Answer in natural language. Considering the relative positions, where is light brown wooden dresser with 10 drawers (highlighted by a red box) with respect to artistic colourful white paper drawing scenario (highlighted by a blue box)? Choose between the following options: left or right
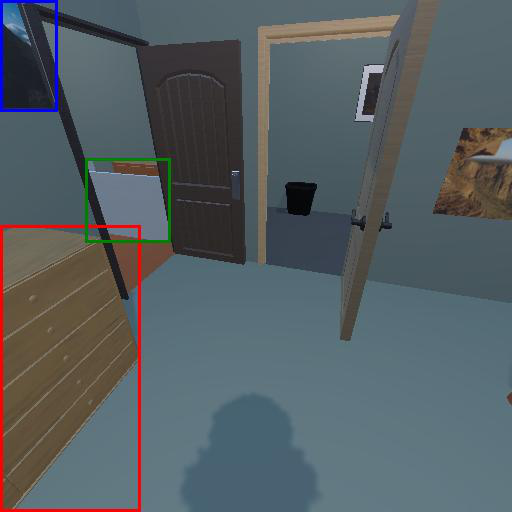
<answer>right</answer>